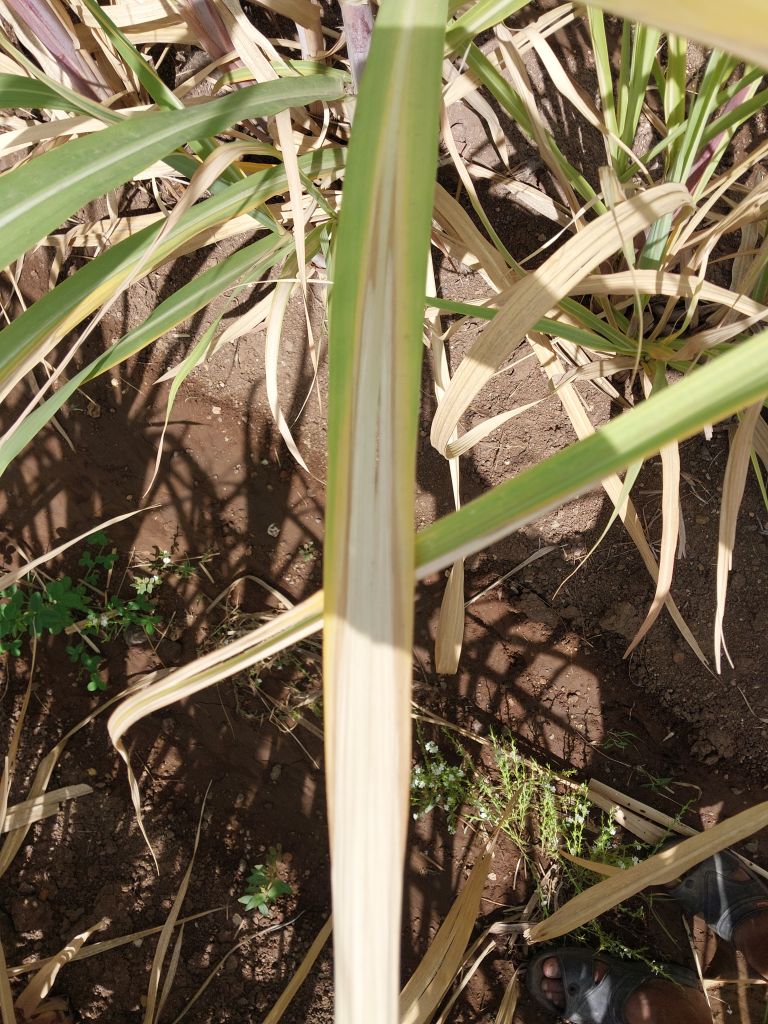
Label: Banded Chlorosis